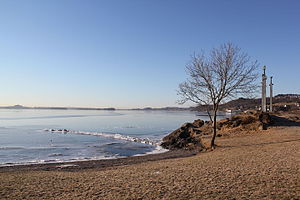
Hafrsfjord
Hafrsfjord ved Sverd i fjell-monumentet, februar 2013.
Hafrsfjord er en fjord i Rogaland fylke i Norge, beliggende mellem Sola og Stavanger kommuner.